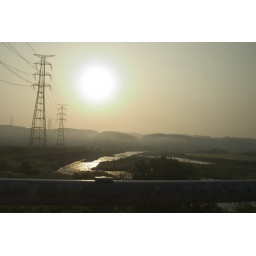
From the car window in Tochigi.